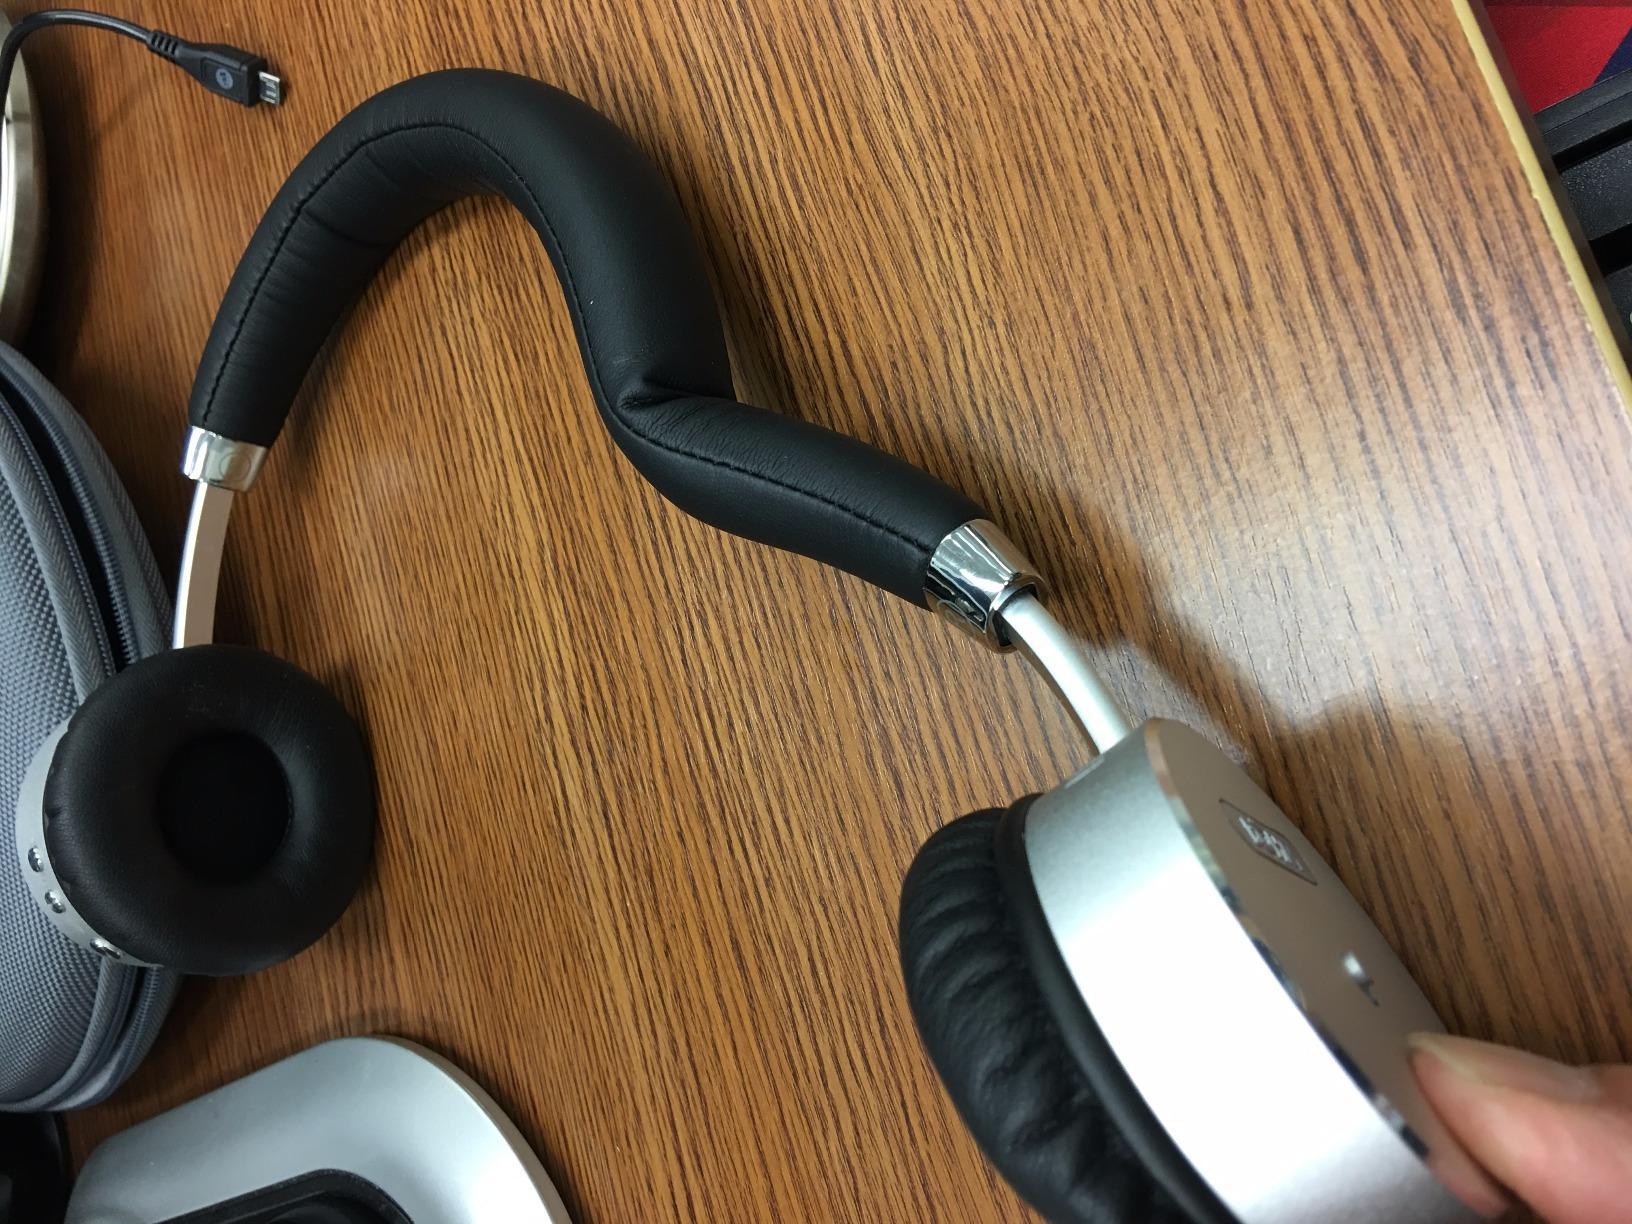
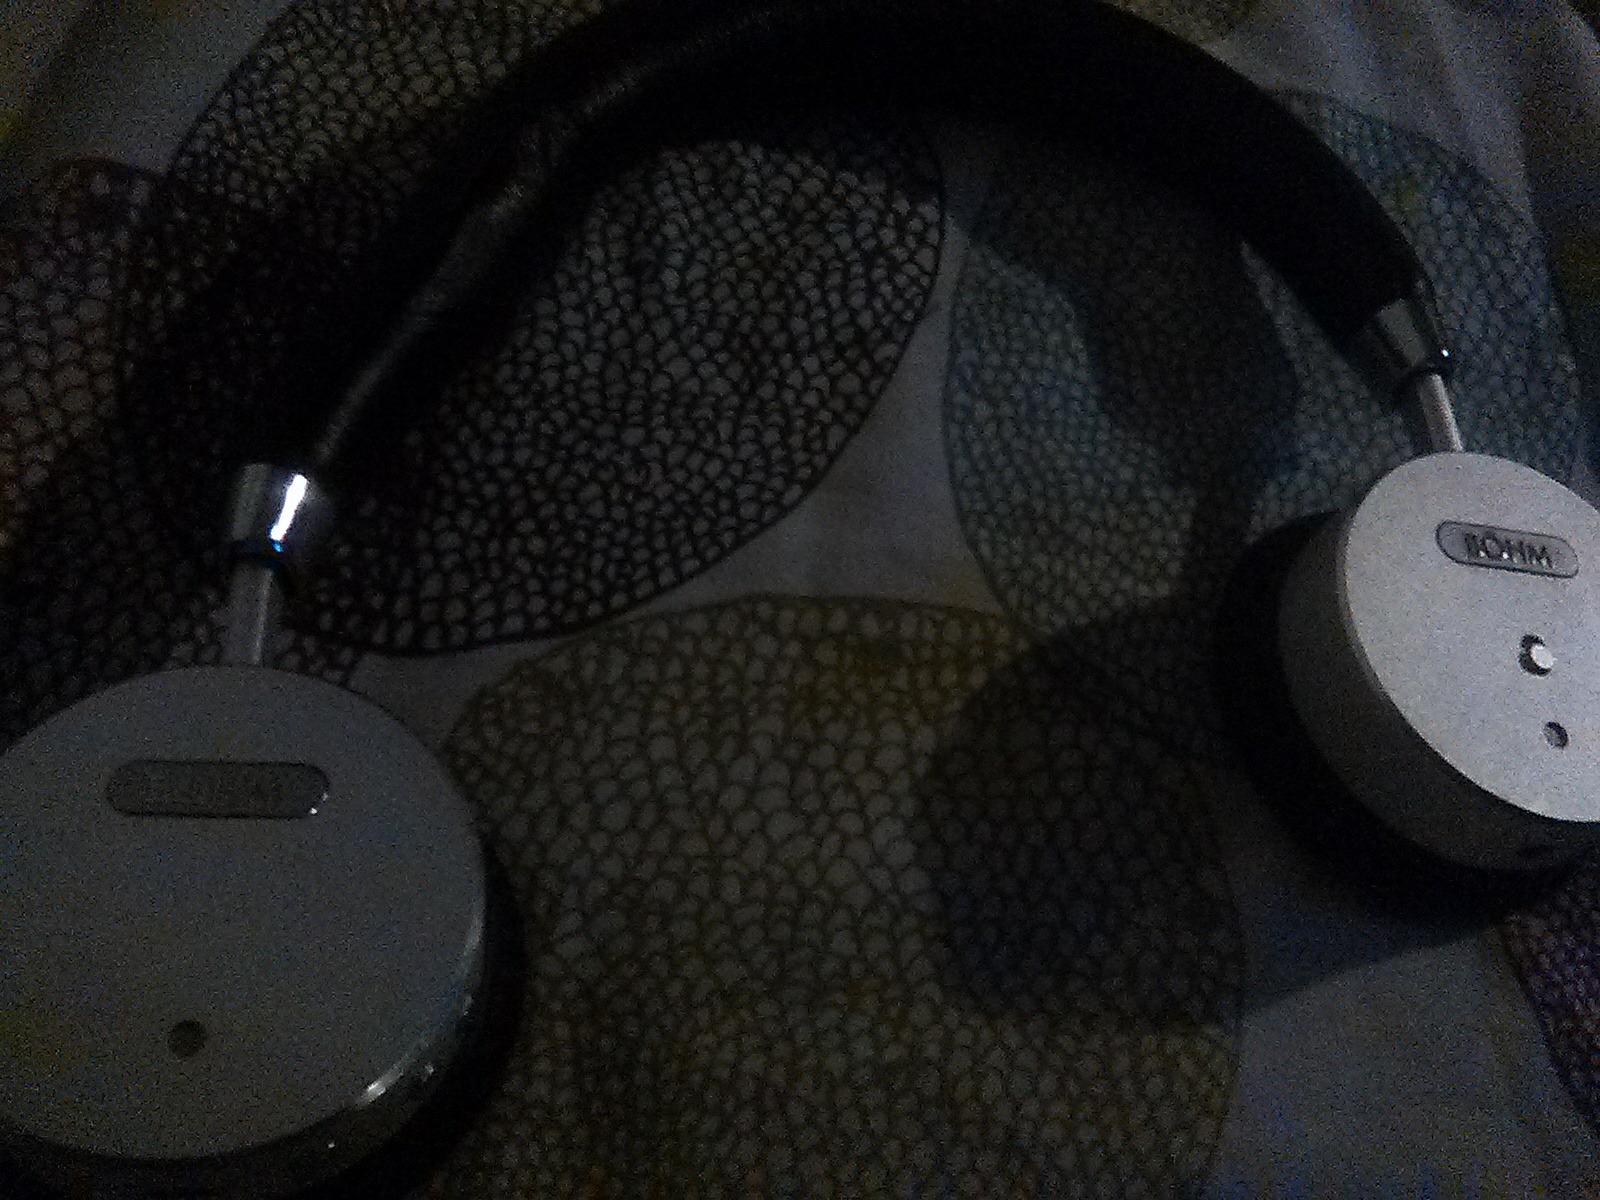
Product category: headphones
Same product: yes